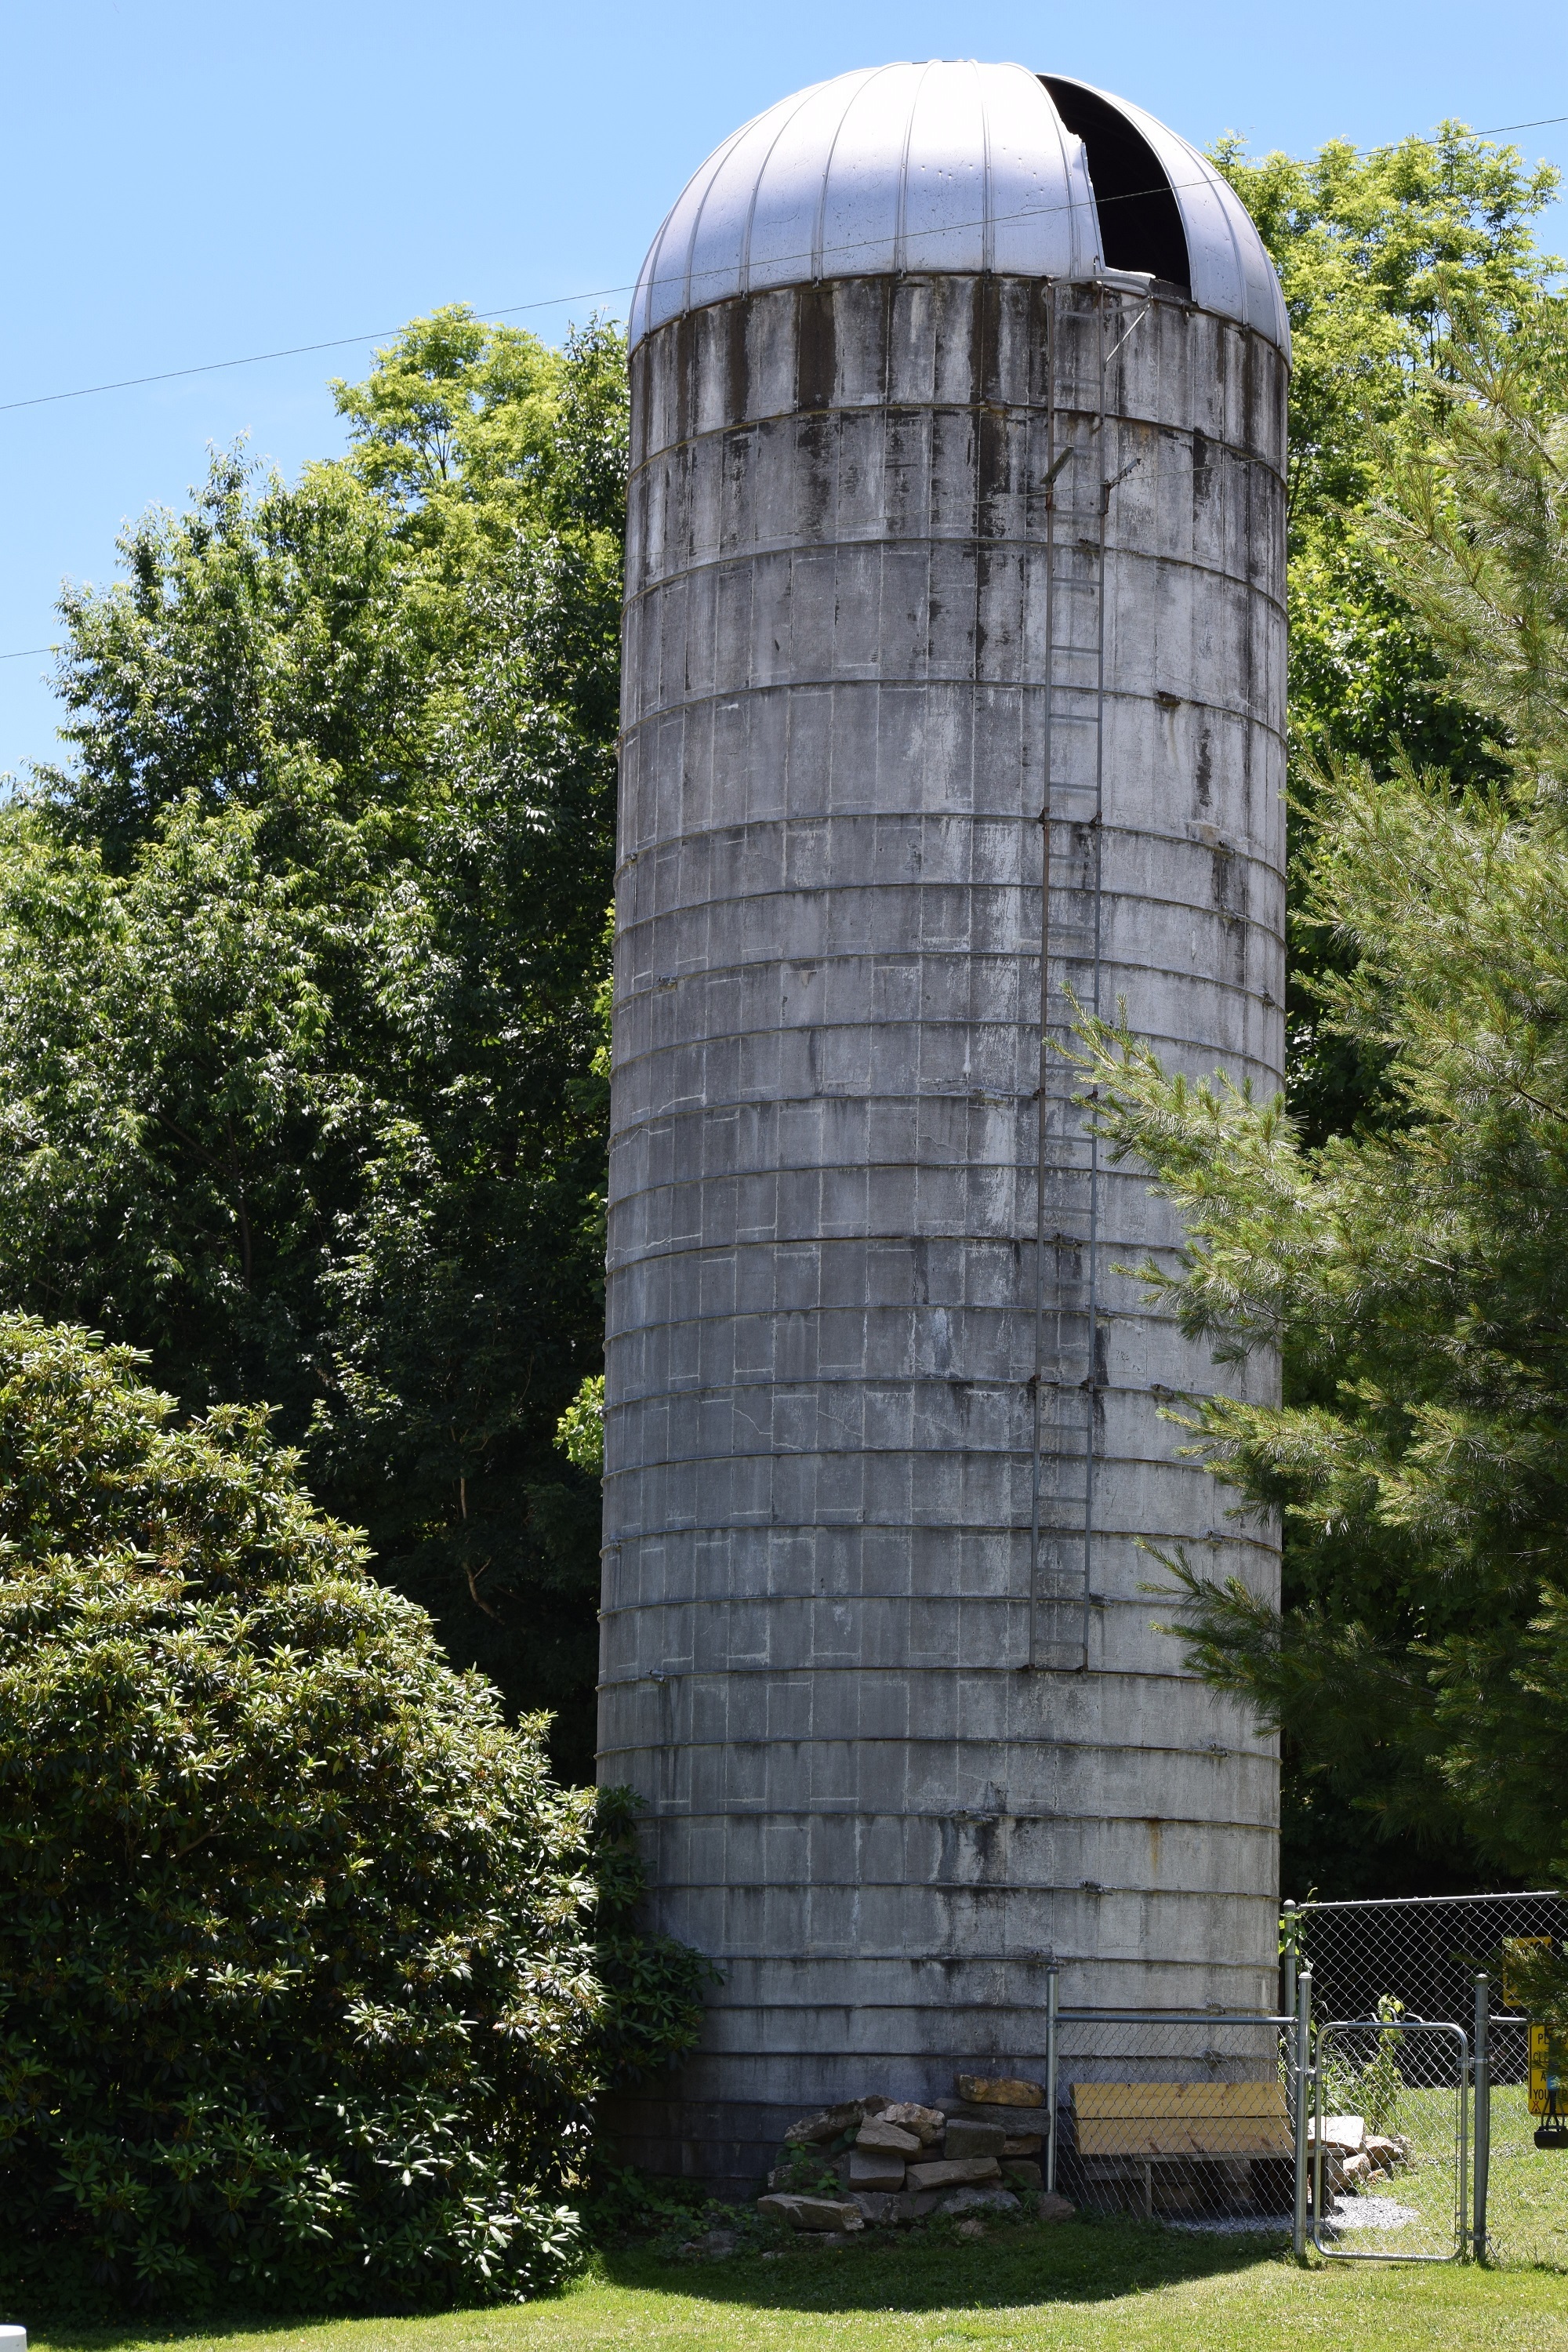
outdoor, structure, farm, wheat, grain, countryside, barn, country, rustic, summer, rural, farming, harvest, tower, crop, metal, corn, agriculture, farmland, storage, agricultural, memorial, container, silo, man made object